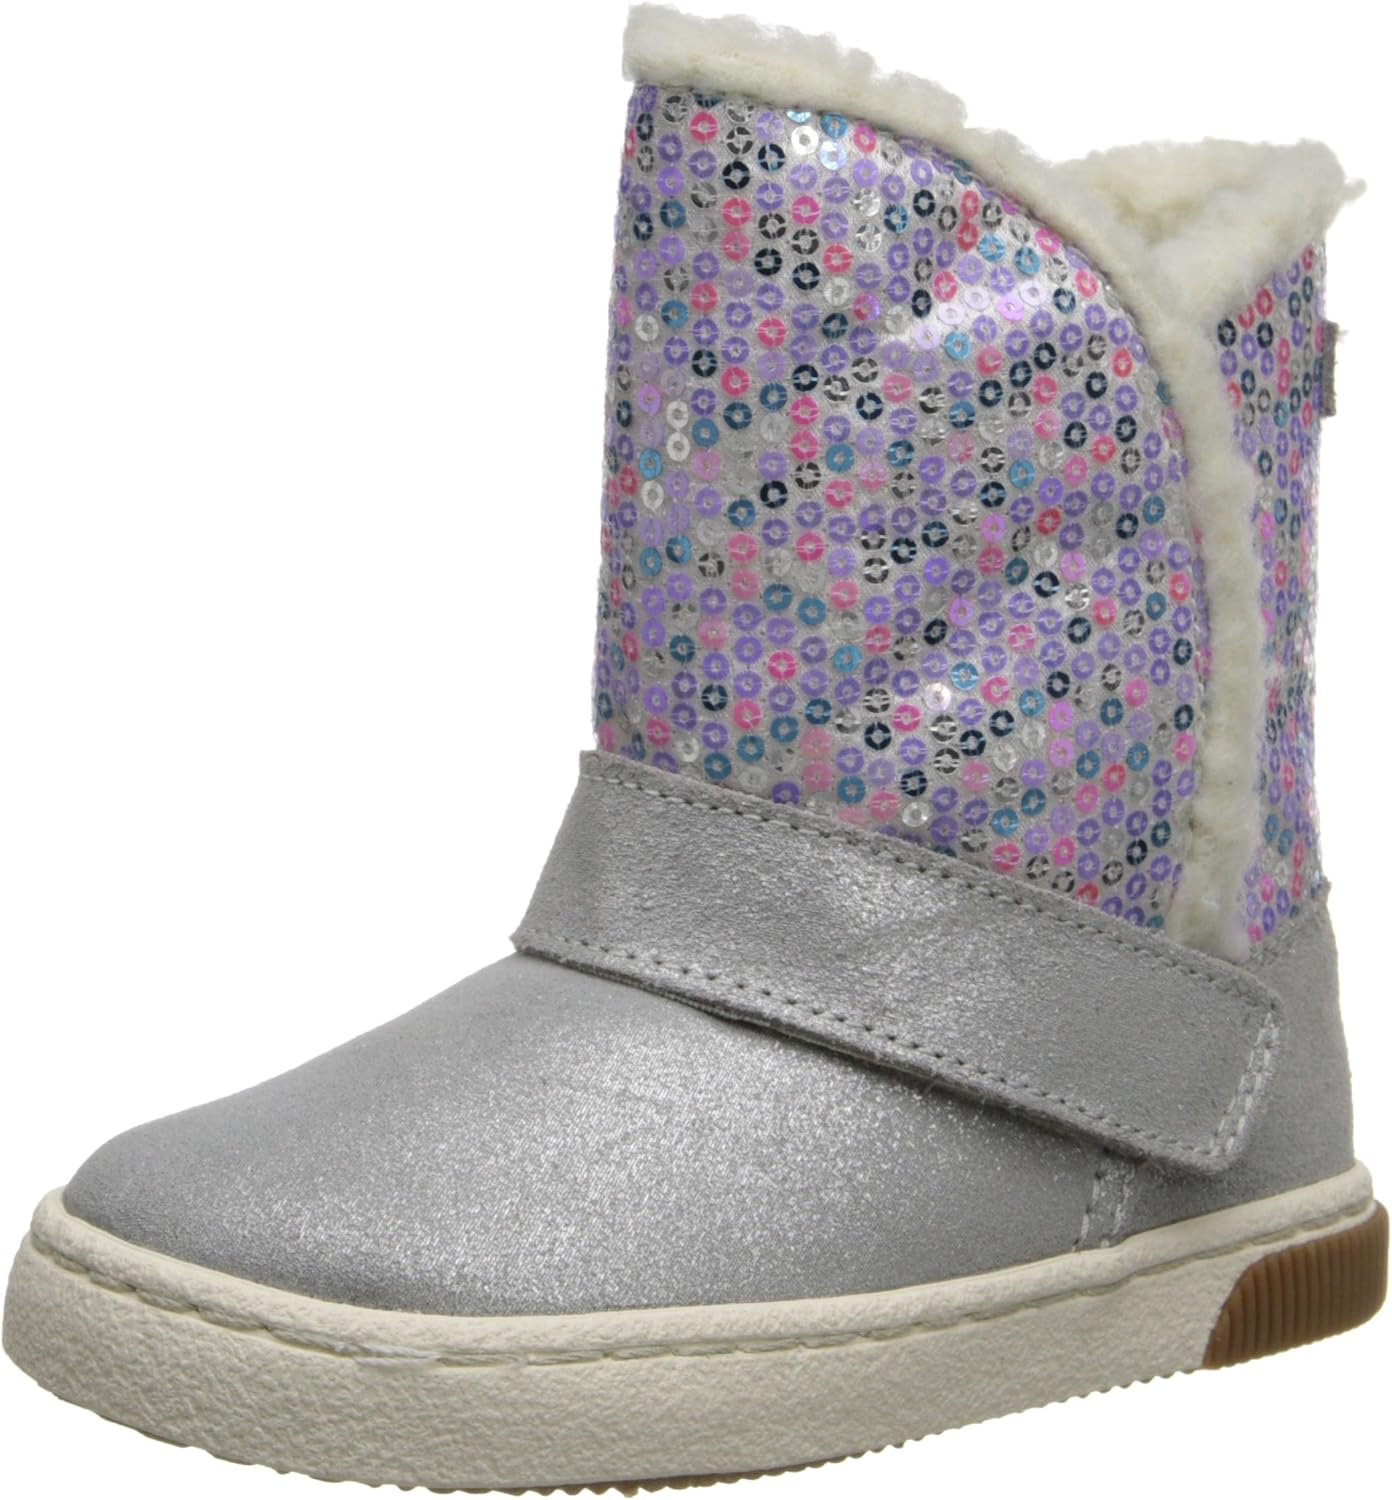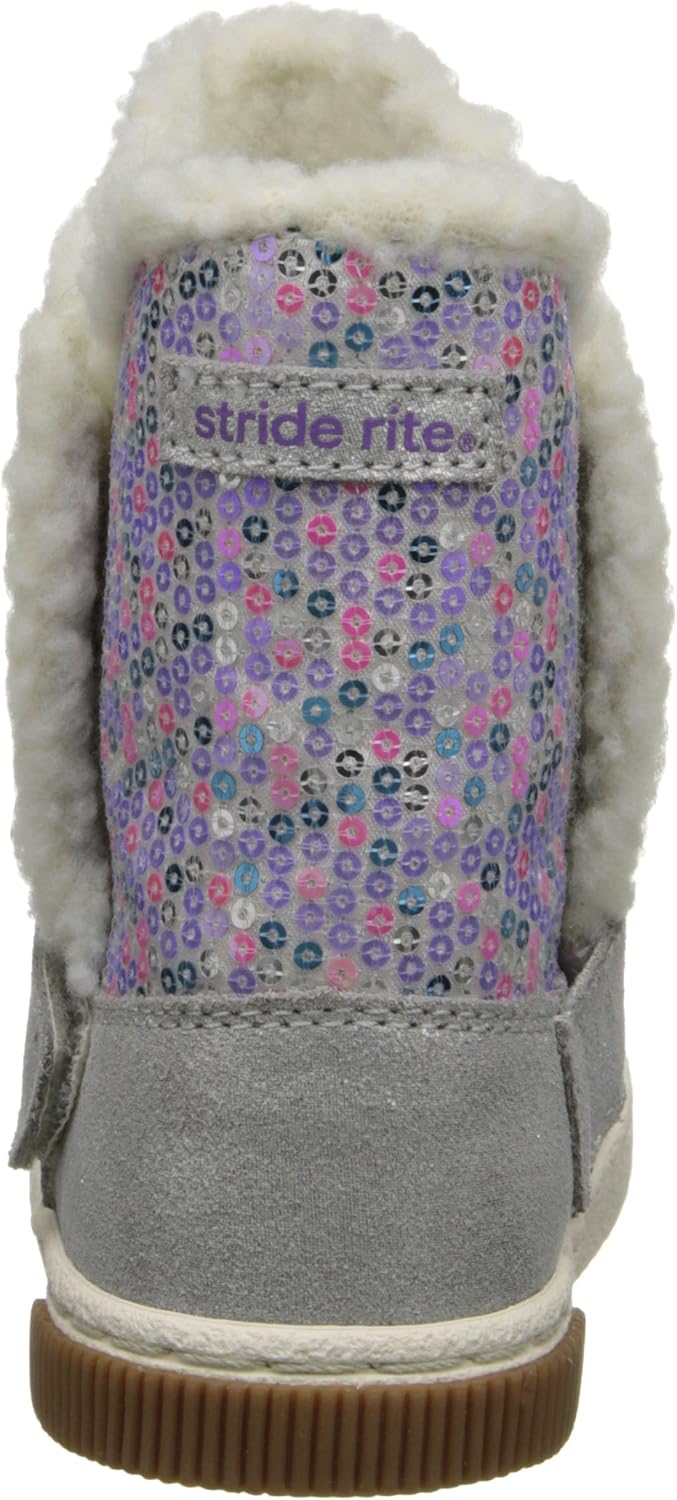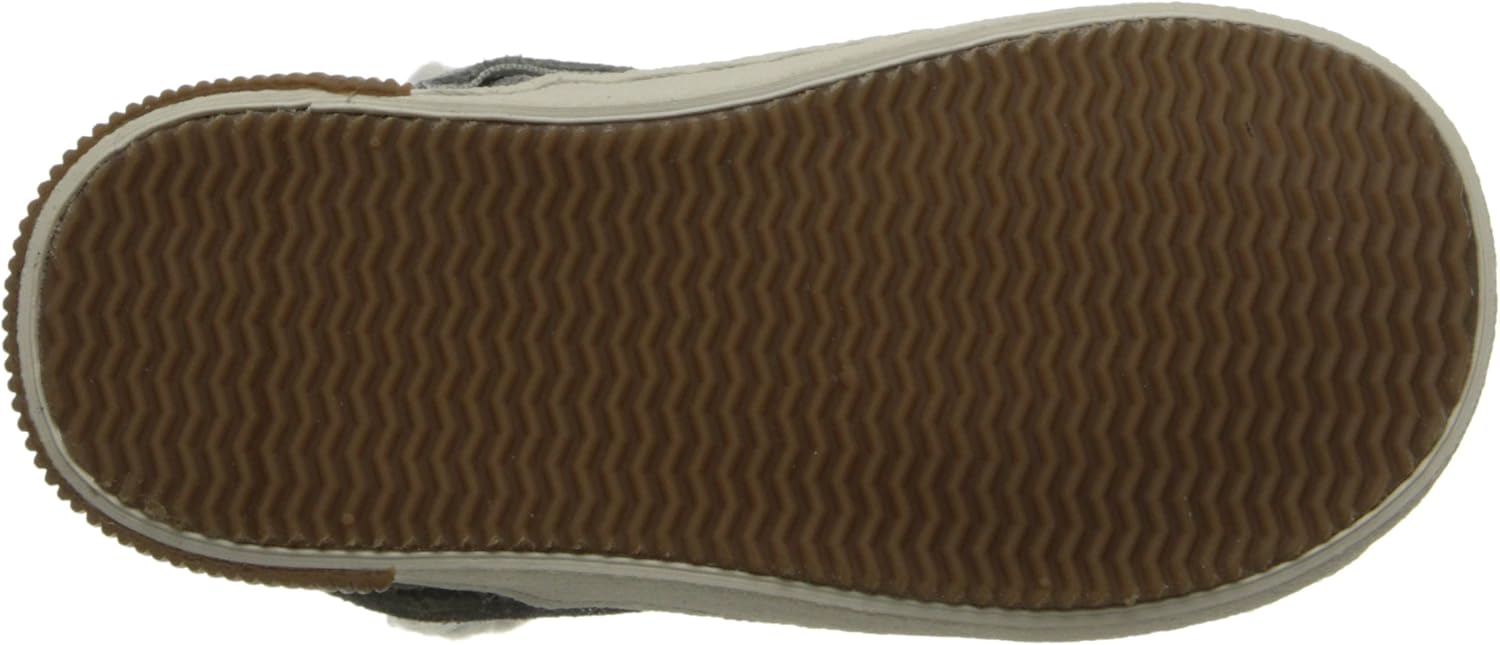
Stride Rite Dixie Boot (Toddler/Little Kid)
Category: AMAZON FASHION
Lightweight outsole for maximum flexibility * Fleece lined for added comfort and warmth * Easy on/off closure and adjustability * Wipe clean with damp cloth, air dry * China Stride Rite designs and engineers footwear specifically to meet the needs of growing children. Stride Rite's mission is to encourage kids and support parents by developing and marketing products that help children embrace life's possibilities and adventures with confidence. Stride Rite shoes aren't like any other shoes you'll buy. They're better. With more than 85 years of experience, they've learned a few things about their craft. Stride Rite is the one company that's been helping kids run, jump, leap, grow, and playfully express themselves since 1919.
Features: 100% Suede | Rubber sole | Shaft measures approximately 5" from arch | Boot opening measures approximately 9" around | Shearling-style boot featuring sequins and wraparound sneaker sole